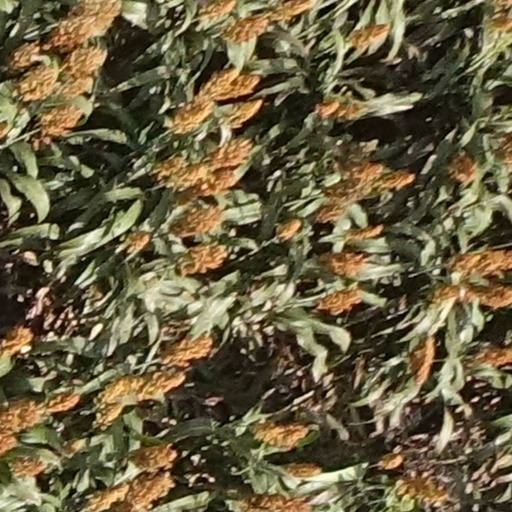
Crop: sorghum